Gillies Hill

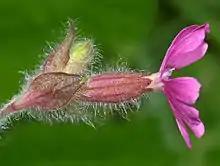
Red Campion - "Silene dioica"

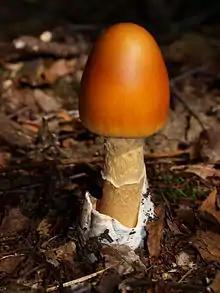
Saffron Ringless Amanita - "Amanita crocea"

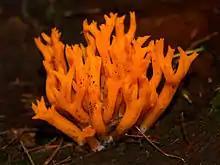
Yellow staghorn fungus - "Calocera viscosa"

The flora of Gillies Hill is intricately entwined with its history. The Murray family who built Polmaise Castle in 1865, created landscaped gardens incorporating many of the exotic coniferous trees that still grace the woodland. Like much of 19th Century British aristocracy, the Murrays were enamored with planting landscape gardens filled with newly discovered plants from around the world. Often these outdoor plant collections included tall conifers imported from North America. A fine example of this is the grove of Sierra Redwoods (or Wellingtonia), "Sequoiadendron giganteum", growing at the apex of Gillies Hill. These five Redwoods were planted in the 1860s by the Murray family along the walk from the castle to the large natural loch that was once on the upper portion of Gillies Hill, but was lost to quarrying. If left undisturbed, these giants could well live over 3000 years and attain a mass of over 1400 cubic meters potentially becoming the most massive trees in Scotland. Along with others of that era, these trees may have been grown from some of the first Sequoiadendron seeds brought to Scotland by John D. Matthew in 1853 and given to his noted horticulturist father Patrick Matthew of Gourdiehill near Errol in Perth Shire who then gave many of the seedlings away to friends and family as living gifts. Unfortunately, the five redwoods on the top of Gillies Hill are within the quarry zone. Efforts are currently being made to try to save the grove.